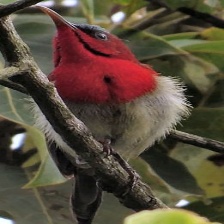
Species: CRIMSON SUNBIRD
Scientific name: AETHOPYGA SIPARAJA